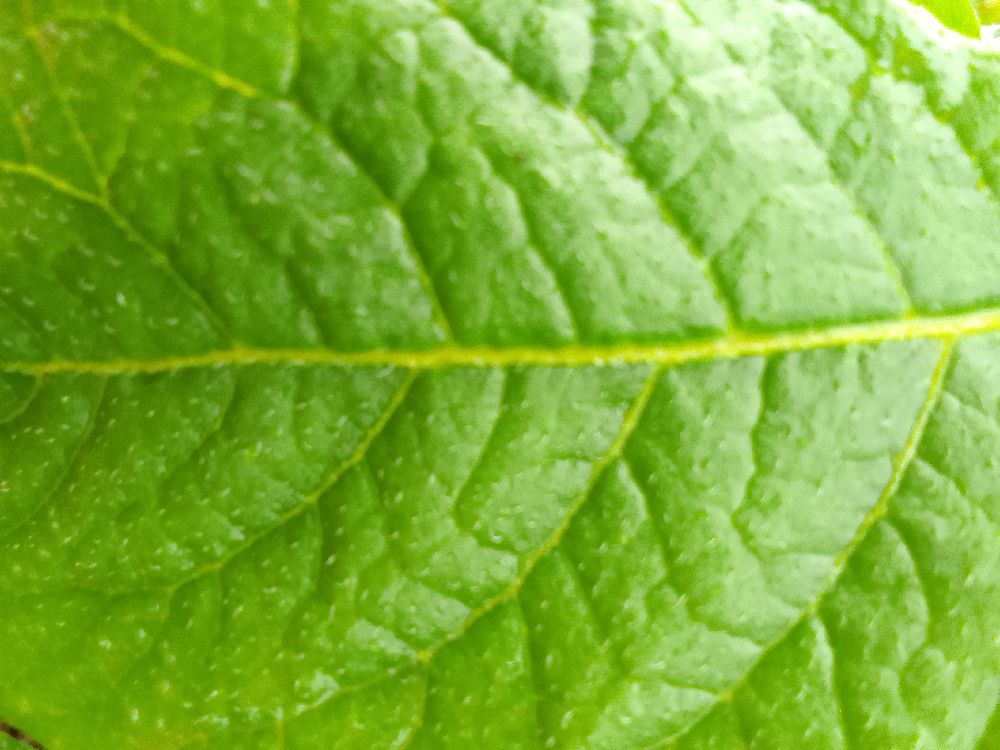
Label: Healthy